10 sen note

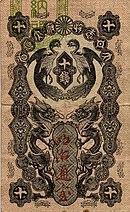
Meiji Tsūhō note (obverse)

The first ten sen notes adopted and released by the Japanese government are part of a series known as . These notes were the first Japanese currency ever to be printed using western printing at "Dondorf and Naumann", which was located in Frankfurt. Meiji Tsuho notes were designed by Edoardo Chiossone sometime in 1870 while he was working for Dondorf Naumann on behalf of "The National Bank in the Kingdom of Italy". The process of making Chiossone's proposed design a reality started with the establishment of the "Imperial Printing Bureau of Japan" in 1871 (4th year of Meiji). In order to produce the currency the Japanese government reached out to Dondorf and Naumann to gain access to Western technology. Chiossone had a falling out with Italian Bank as his relationship with them had hit a breaking point. When the company suggested Chiossone for the role as engraver, he quickly accepted the offer. The production of money was handed over to the Imperial Printing Bureau in January 1872 when banknotes began to arrive from Germany. All of these arrivals were purposely left incomplete due to security reasons, as the words "Meiji Tsuho" and the mark of the Minister of Finance were added by the Imperial Printing Bureau. Woodblock printing was eventually employed to save hundreds of people the work of handwriting the characters "Meiji Tsuho" on each individual note. Ten sen notes in particular were released in April 1872 (year 5), along with 20 sen, 50 sen, and 1 yen notes. These notes measure 87 mm x 53 mm in size, and feature an elaborate design that was difficult to forge at the time as counterfeiting was previously rampant with clan notes. Eventually enough Western technology was brought over to Japan as the Japanese government produced some one yen Meiji Tsūhō notes domestically. The elaborate design worked against counterfeiters for an unknown period of time before they found a way around it. Unstamped notes sent to Japan from Germany were legally obtained by these thieves. Normally Japanese officials would add stamps to the notes finalizing the process, where in this case the counterfeiters added their own stamps. The Japanese government responded by re-issuing subsidiary currency through a new series in 1882. This new currency only included twenty and fifty sen notes which were hurried through the process. Meiji Tsūhō ten sen notes were eventually suspended from circulation either in March or June 1887 (year 20) leaving no medium of exchange. It wasn't until February 28, 1890 that a law was passed to allow the exchange and withdrawal of the notes. This was fixed at a 3 year period that lapsed on February 27, 1893.